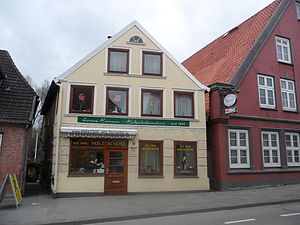
Træsko / I populærkultur / Museer
Preetzer Holzschuhmuseum har udstillet værktøj til træskomageri.
Træsko er en type fodtøj, der er fremstillet helt eller delvist i træ. Træsko bruges over hele verden, og selvom udformingen kan variere fra kultur til kultur, så har formen ofte været uændret i flere hundrede år i de enkelte kulturer.